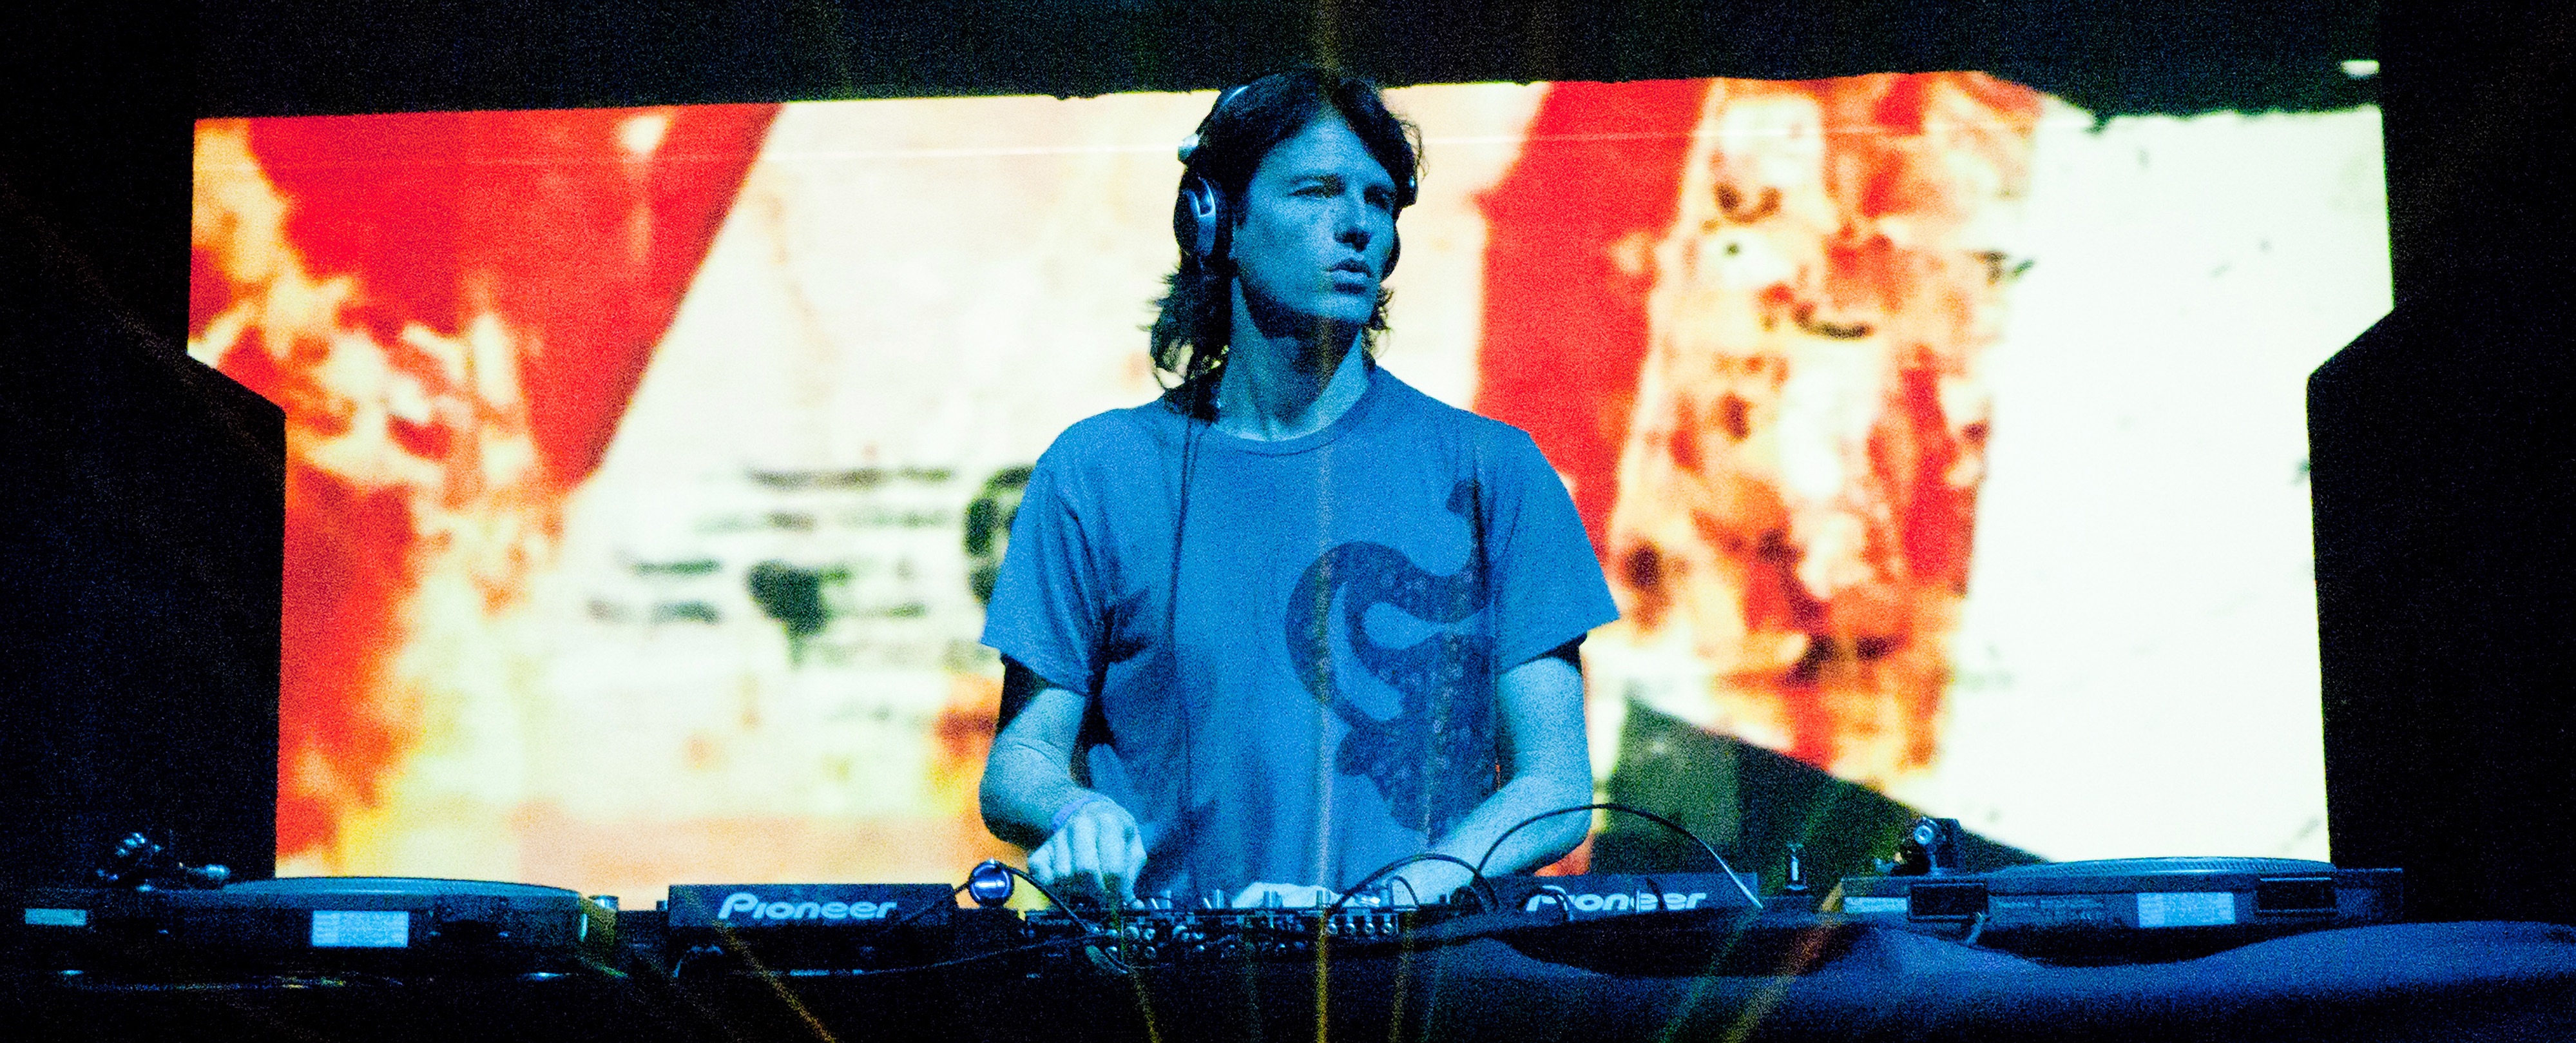
concert, musician, performance art, stage, performance, guitarist, entertainment, performing arts, rock concert, musical theatre